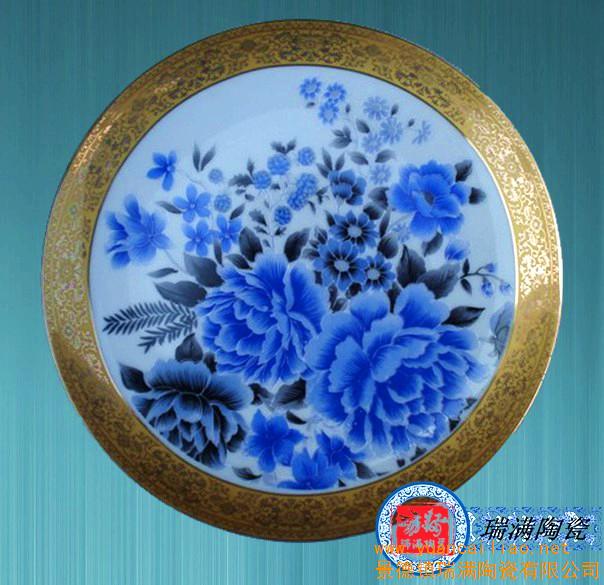
Label: trash